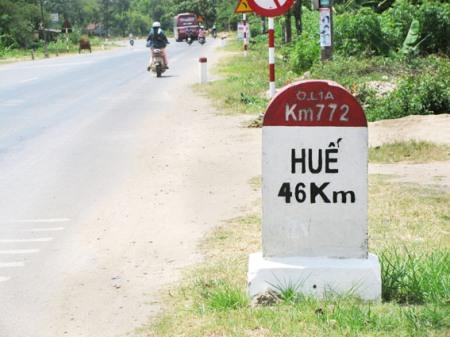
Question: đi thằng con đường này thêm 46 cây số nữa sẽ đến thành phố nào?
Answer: thành phố huế